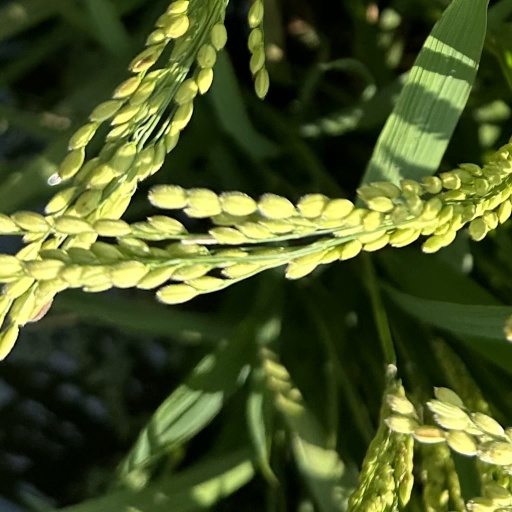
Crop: rice